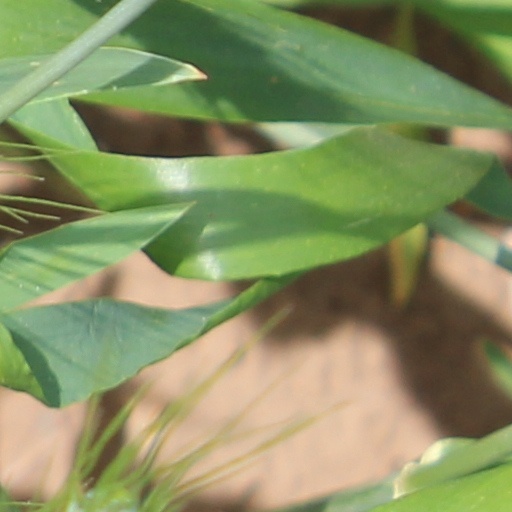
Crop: wheat